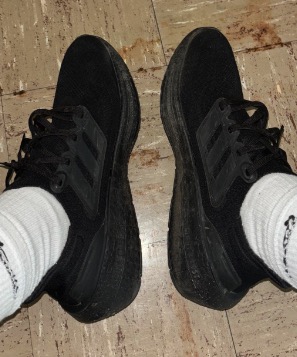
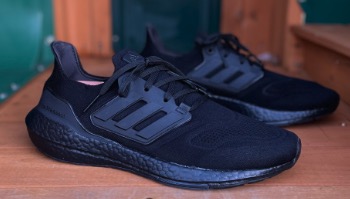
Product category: misc
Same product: yes